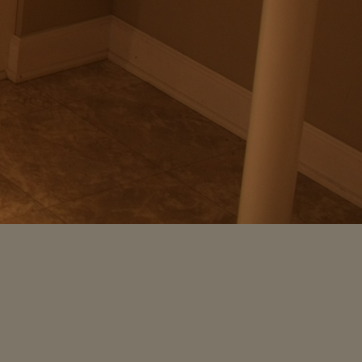
Material: tile